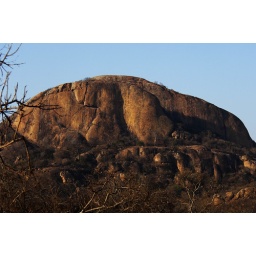
This rock mountain loomed large over every location we visited at Drummond Ranch in Zimbabwe.